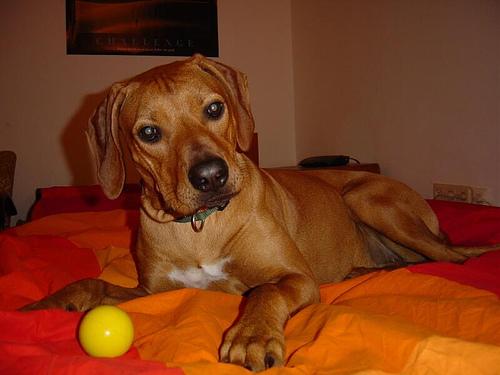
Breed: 230-n000080-Rhodesian_ridgeback